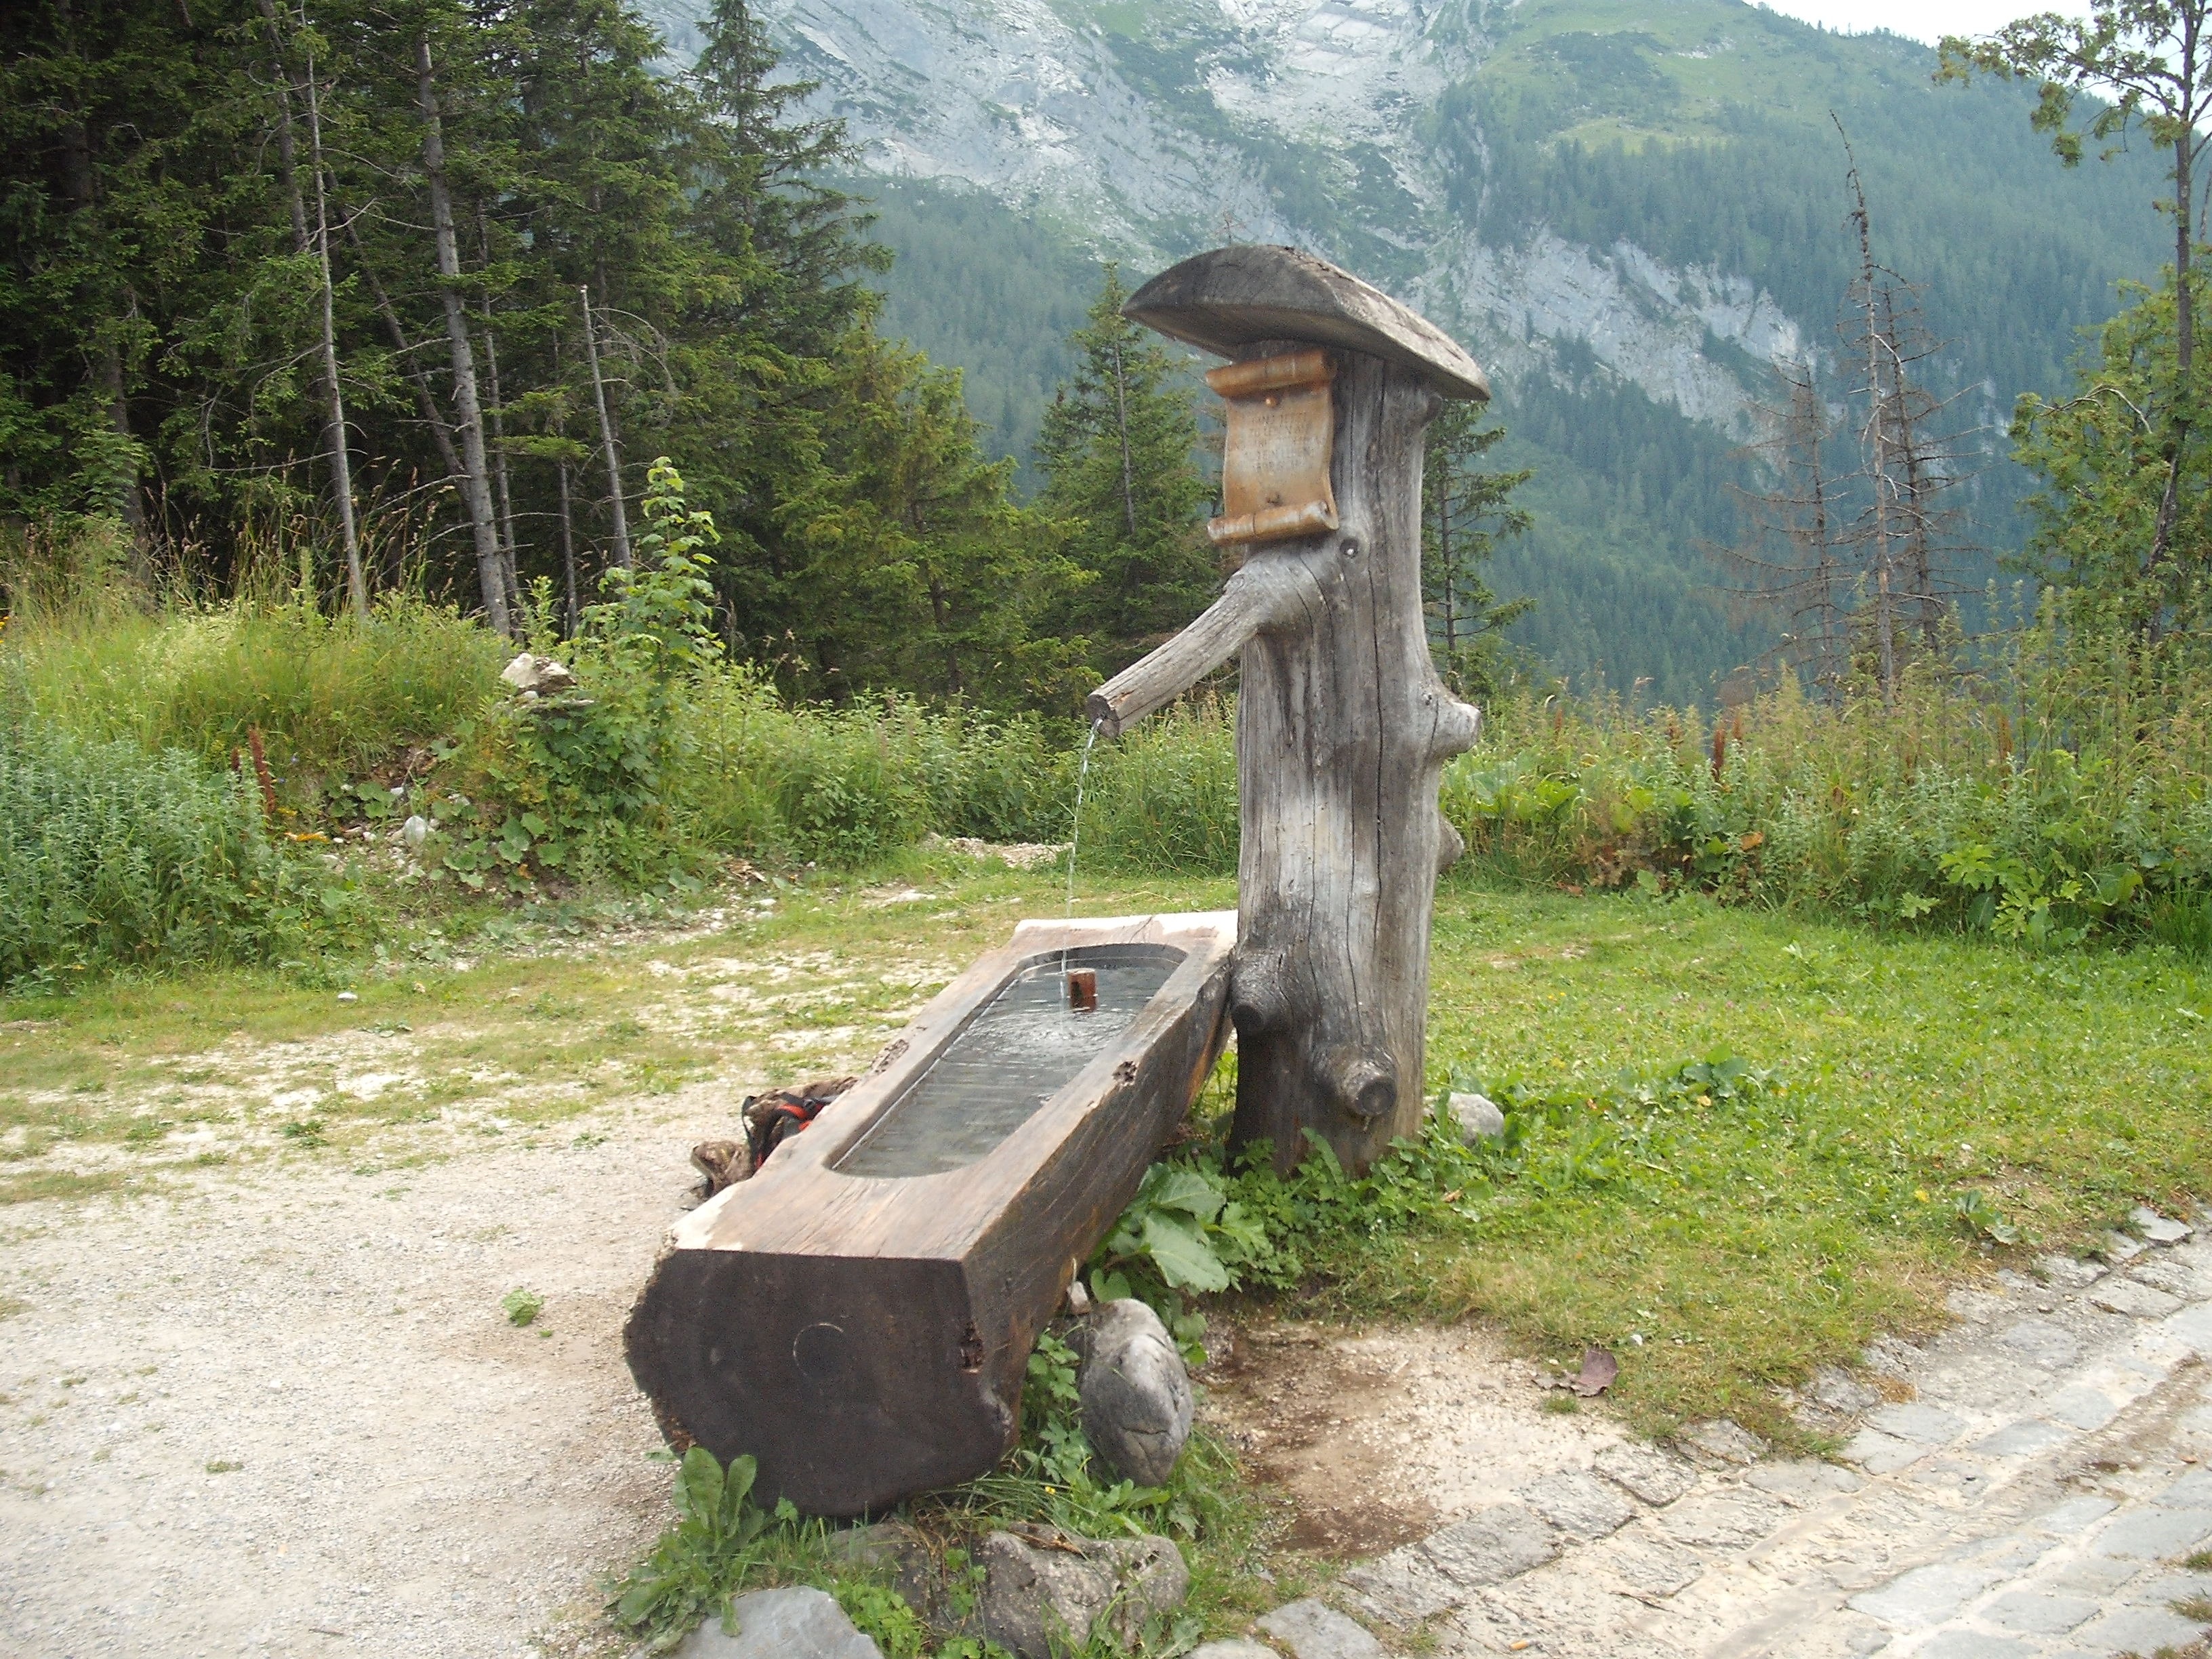
tree, water, wood, trail, alpine, sculpture, mountains, rural area, water source